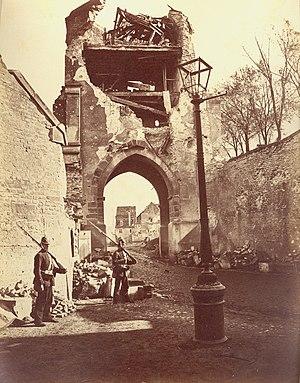
Georg Maria Eckert, Strasbourg, bombardement de 1870, Porte Nationale, photographie [légèrement recadrée et retouchée] sur papier albuminé, Musée d'art moderne et contemporain de Strasbourg.
Georg Maria Eckert, né à Heidelberg en 1828 et décédé à Karlsruhe en 1901, est un photographe allemand, auteur notamment d'une série de clichés sur Strasbourg réalisée après la capitulation de la ville en septembre 1870, ainsi que d'un important recueil de 52 planches consacré aux sites et aux paysages alsaciens, publié en 1874 sous le titre Bilder aus dem Elsass.